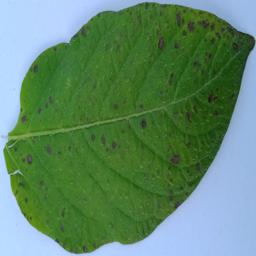
Etiqueta: Tizon_Temprano